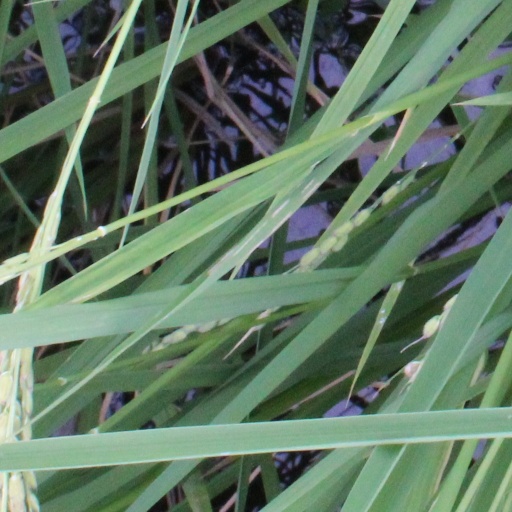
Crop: rice